Johann Mattheson

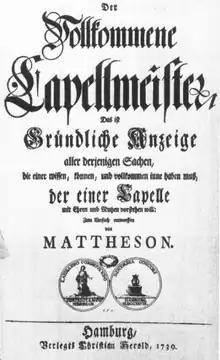
"Der vollkommene Capellmeister", Hamburg, 1739

Mattheson is mainly famous as a music theorist. He was the most abundant writer on performance practice, theatrical style, and harmony of the German Baroque. He is particularly important for his work on the relationship of the disciplines of rhetoric and music, for example in "Das neu-eröffnete Orchestre", Hamburg 1713, and ', Hamburg 1739. However his books raise more and more attention and suspicion because Mattheson was a brilliant polemicist and his theories on music are often full of pedantry and pseudo-erudition.